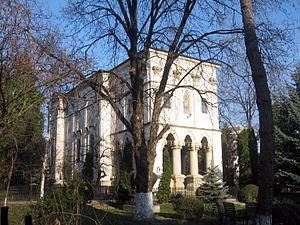
La cathédrale métropolitaine de Iași, située au 16 boulevard Ștefan cel Mare și Sfânt, Iași, Roumanie, est le siège de l'archidiocèse orthodoxe roumain de Iași et de la métropole de Moldavie et de Bucovine, et la plus grande église orthodoxe historique de Roumanie. Elle est dédiée à Sainte Parascheva, à la Présentation de Jésus et à Saint Georges de Lydda. Sa structure a été inspirée par le style de la fin de la Renaissance italienne, enrichi par des éléments baroques dominant les éléments décoratifs intérieurs et extérieurs. La cathédrale métropolitaine est inscrite au registre national des monuments historiques.